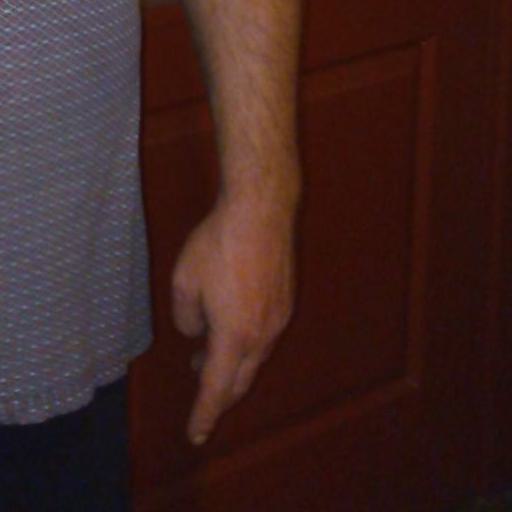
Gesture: no_gesture